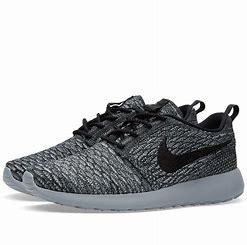
Brand: Nike
Model: Roshe One